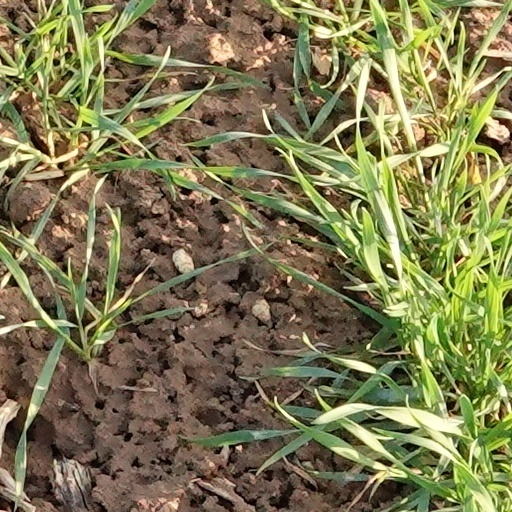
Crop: wheat